QRN sur Bretzelburg

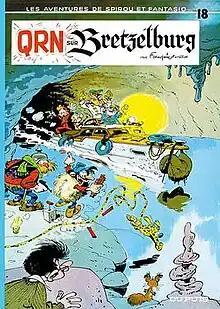
Cover of the Belgian edition

QRN sur Bretzelburg ("Eng. Lit.", QRN over Bretzelburg), written by Franquin and Greg, drawn by Franquin with assistance by Jidéhem, is the eighteenth album of the "Spirou et Fantasio" series. The story was initially serialised in "Spirou" magazine under the name "QRM sur Bretzelburg" over an unusually long period (including a break in 1962), before a delayed hardcover album release in 1966.